Boeing B-52 Stratofortress

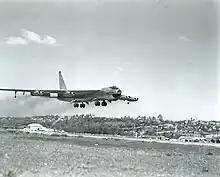
First flight of the B-52 Stratofortress on 15 April 1952

During ground testing on 29 November 1951, the XB-52's pneumatic system failed during a full-pressure test; the resulting explosion severely damaged the trailing edge of the wing, necessitating considerable repairs. The YB-52, the second XB-52 modified with more operational equipment, first flew on 15 April 1952 with "Tex" Johnston as the pilot. A 2-hour, 21-minute proving flight from Boeing Field, near Seattle, Washington, to Larson Air Force Base was undertaken with Boeing test pilot Johnston and USAF Lieutenant Colonel Guy M. Townsend. The XB-52 followed on 2 October 1952. The thorough development, including 670 days in the wind tunnel and 130 days of aerodynamic and aeroelastic testing, paid off with smooth flight testing. Encouraged, the USAF increased its order to 282 B-52s.